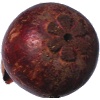
Label: Mangostan 1